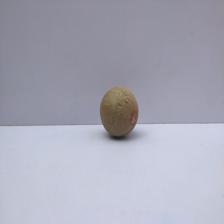
Size: Small